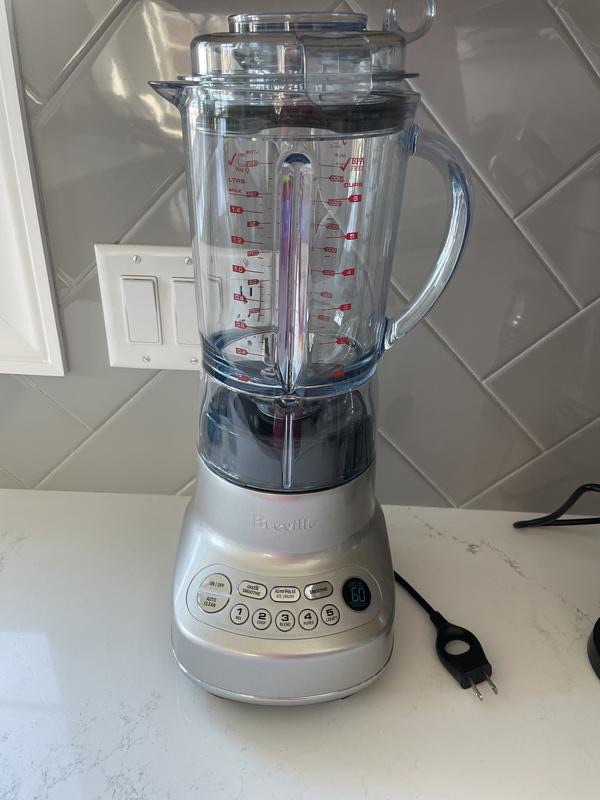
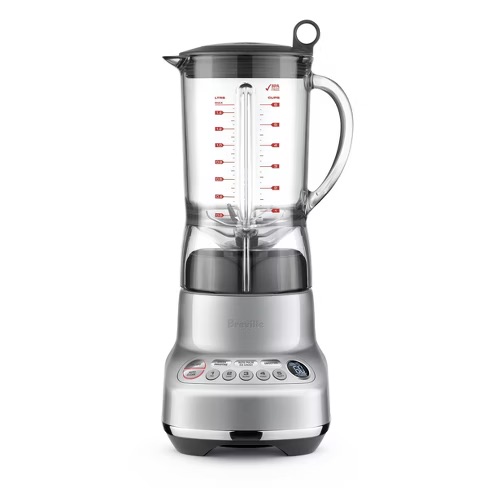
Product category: misc
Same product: yes